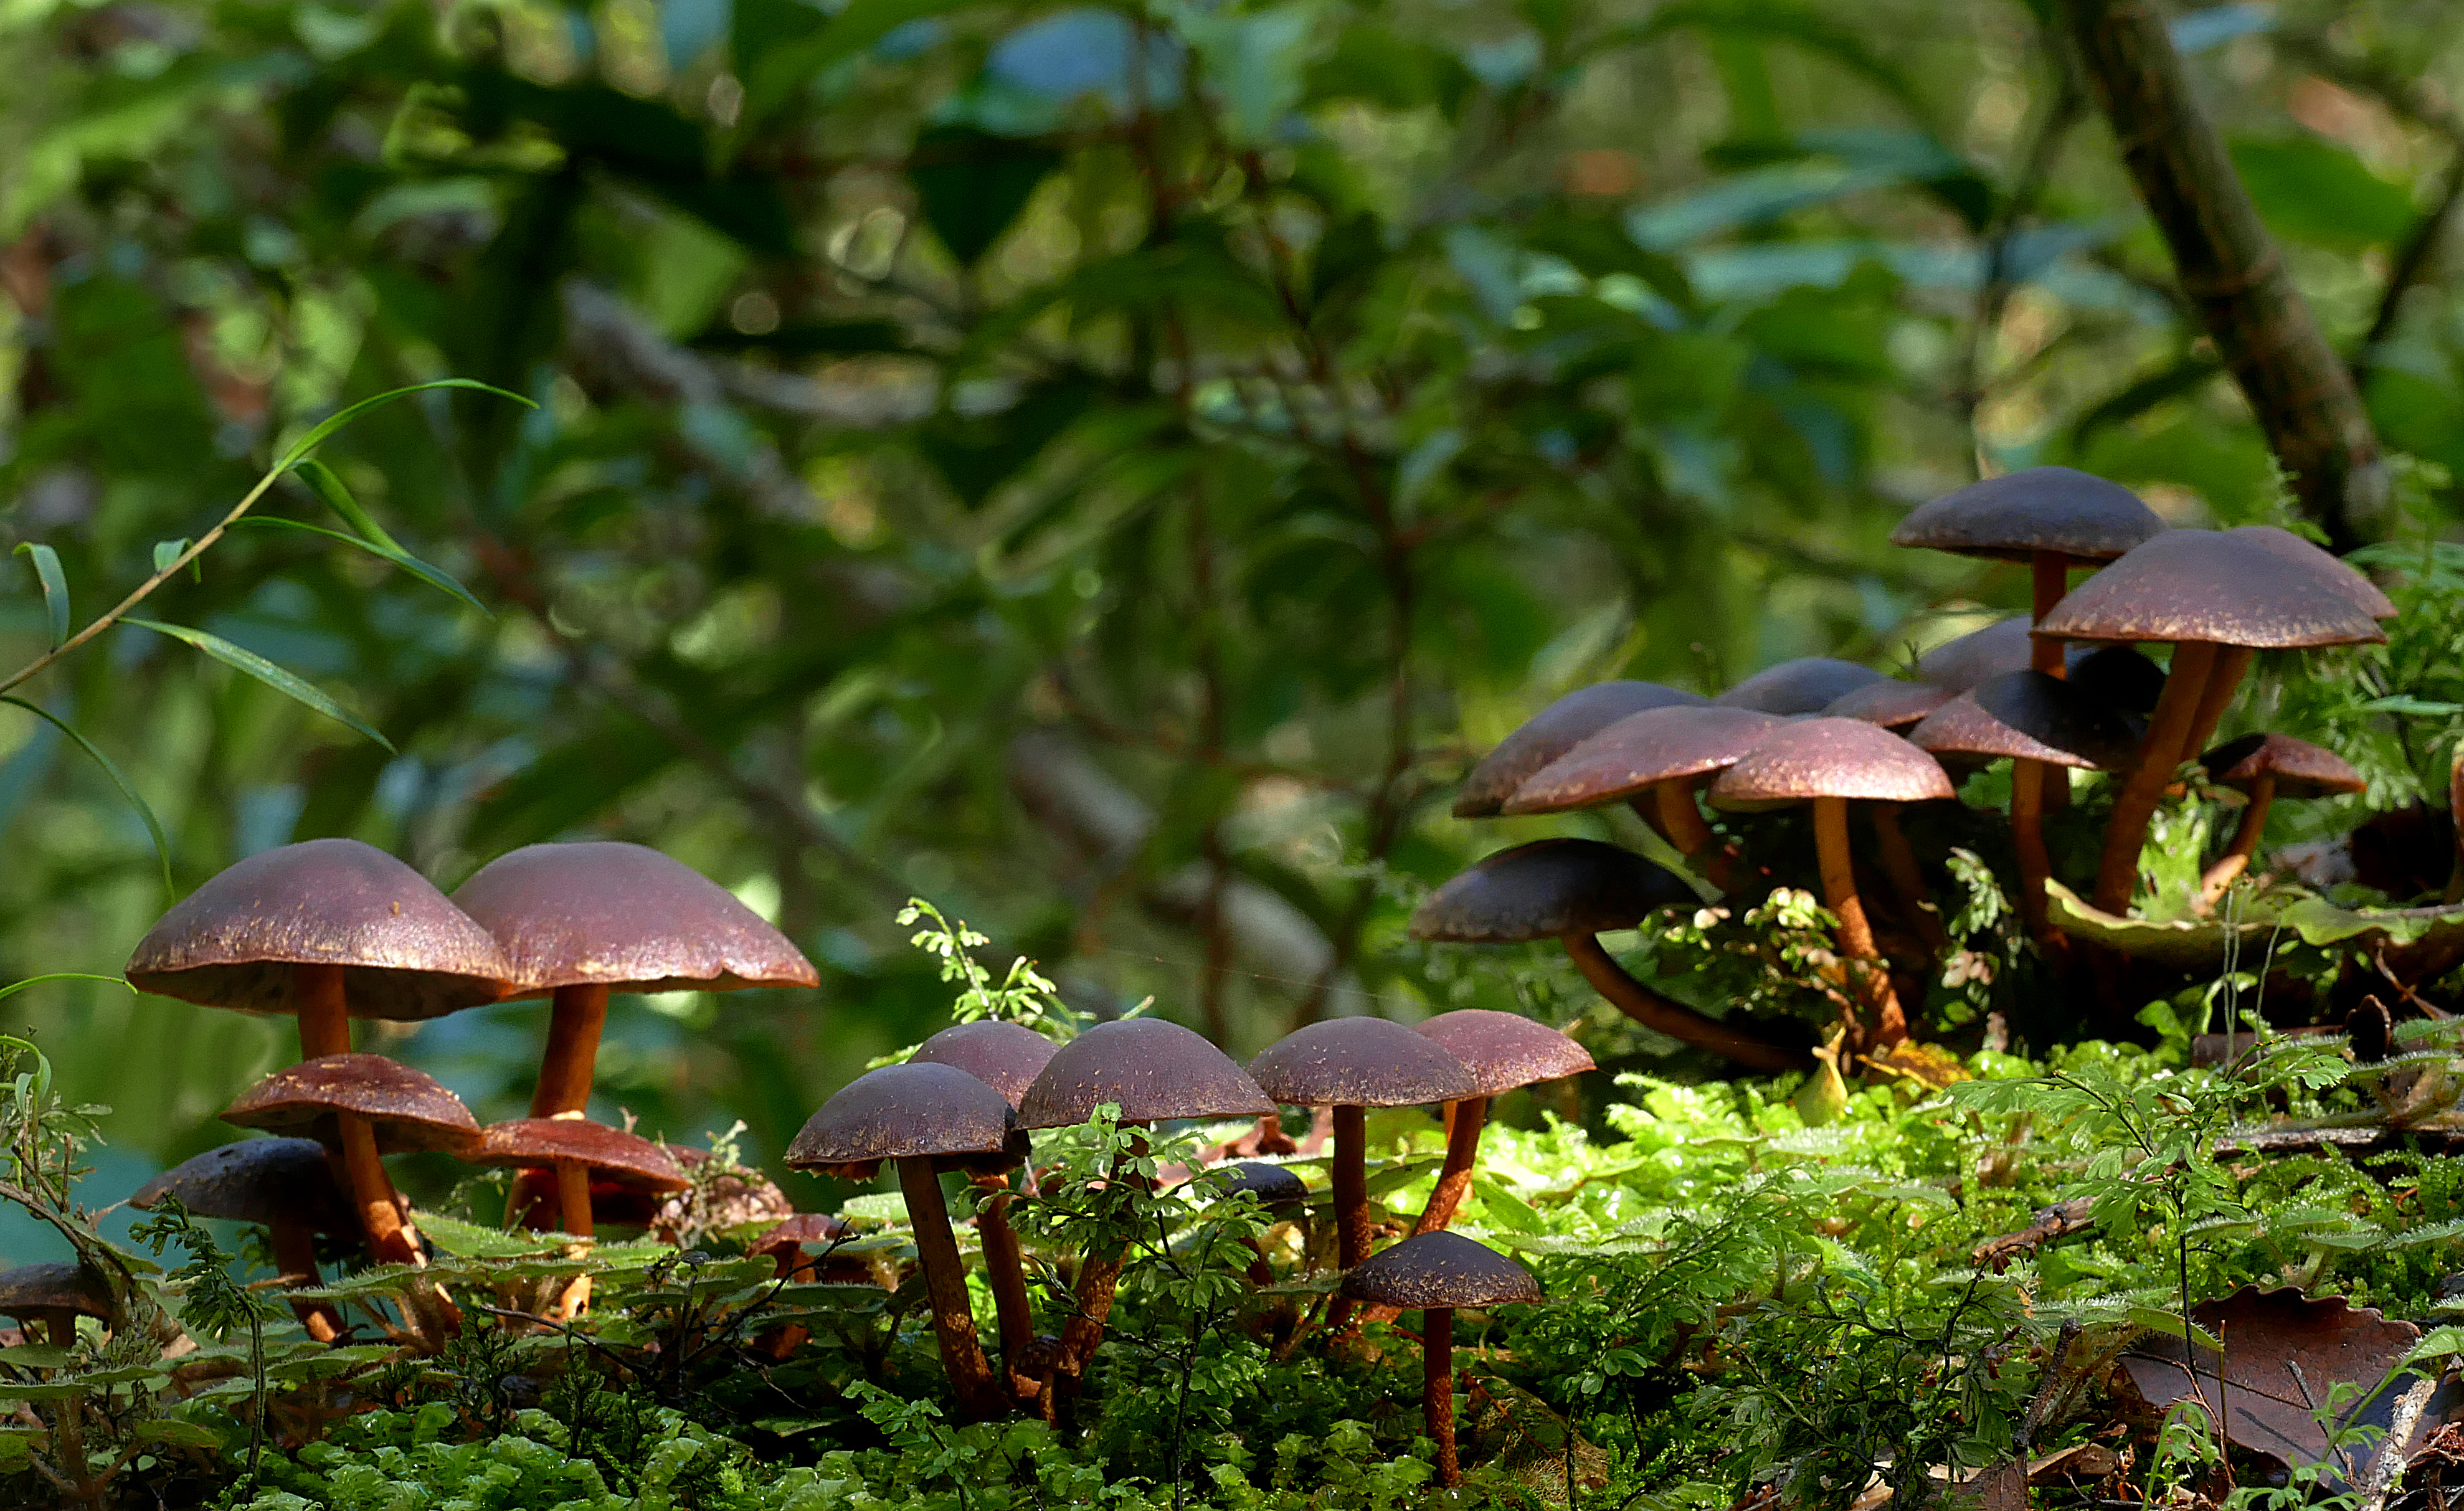
tree, nature, forest, leaf, flower, jungle, autumn, botany, mushroom, flora, fauna, fungus, fungi, mushrooms, rainforest, woodland, habitat, lumixfz1000, hypholomabrunneum, bolete, tropics, natural environment, agaricomycetes, penny bun